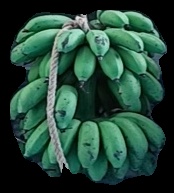
Variety: rasbale
Grade: grade2